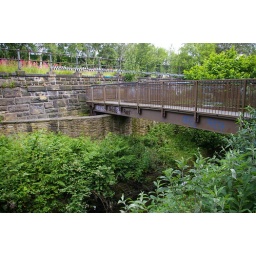
bridge over troubled water